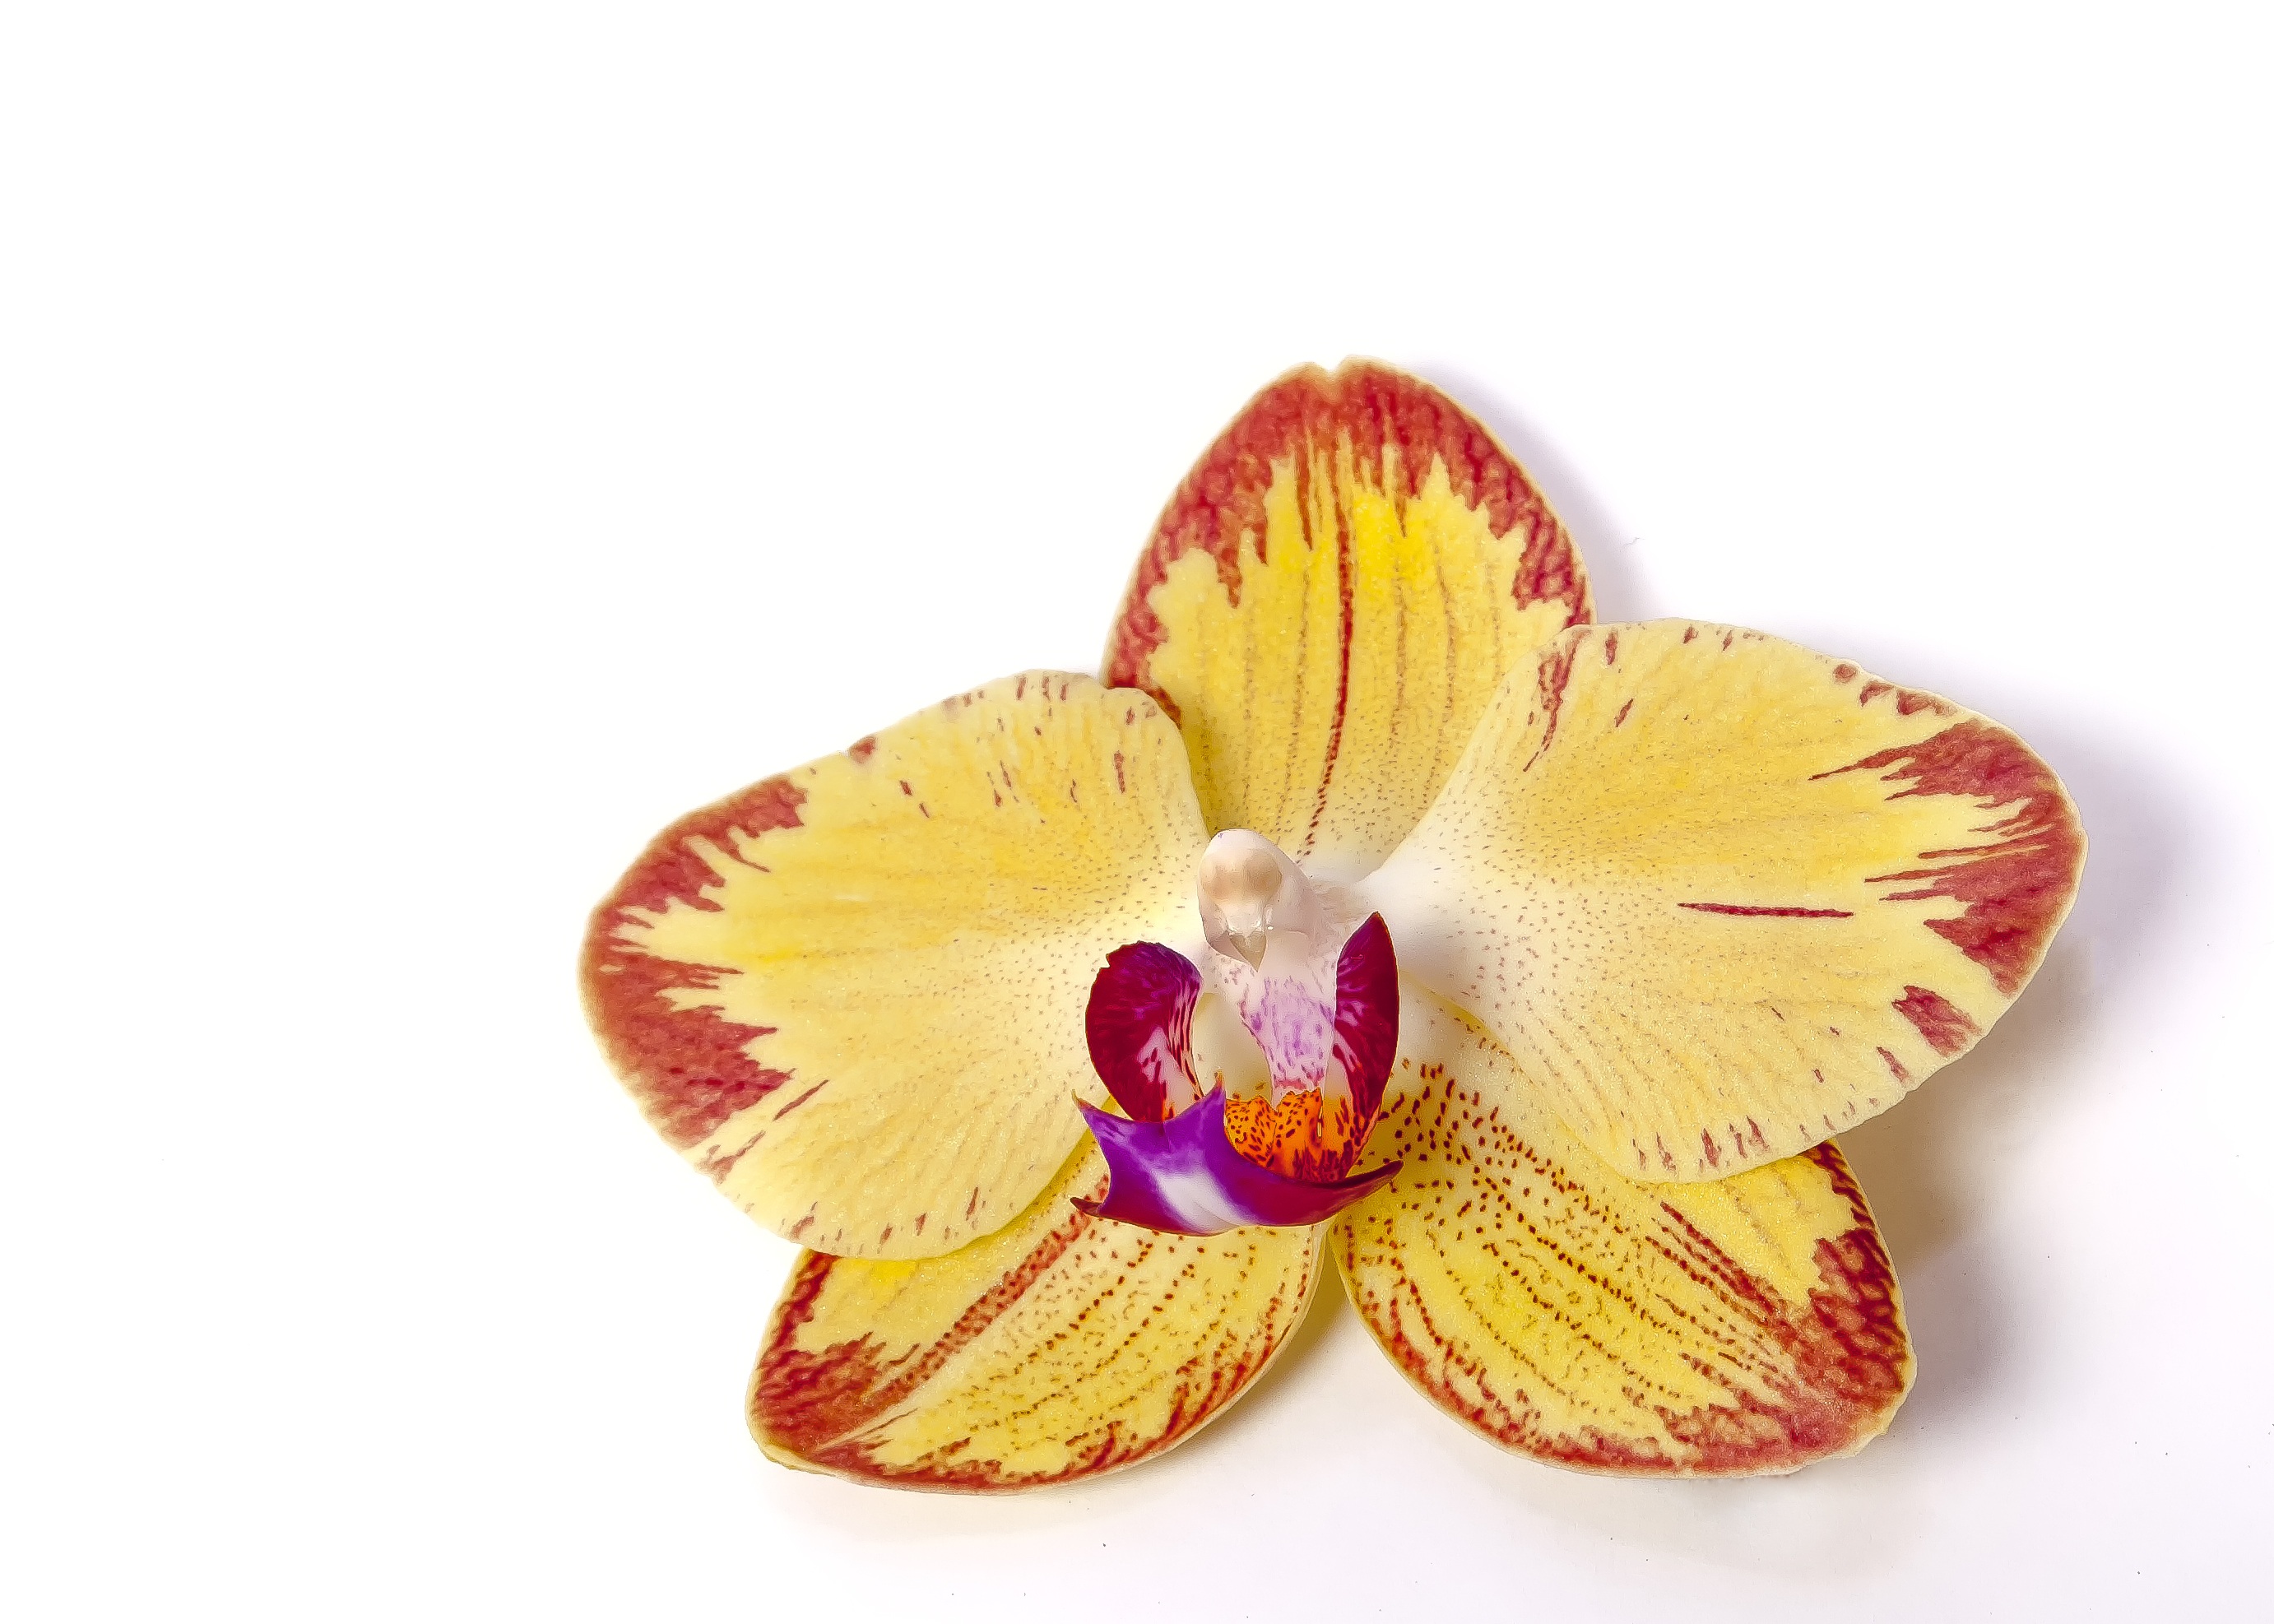
nature, blossom, plant, flower, purple, petal, bloom, love, tropical, color, colorful, yellow, pink, close, flora, orchid, striped, phalaenopsis, flowering plant, beautiful colors, butterfly orchid, phalaenopsis orchid, vibrant color, land plant, kalaidoskop